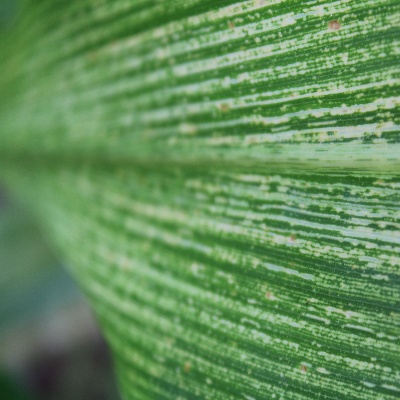
Crop: Maize
Condition: streak virus